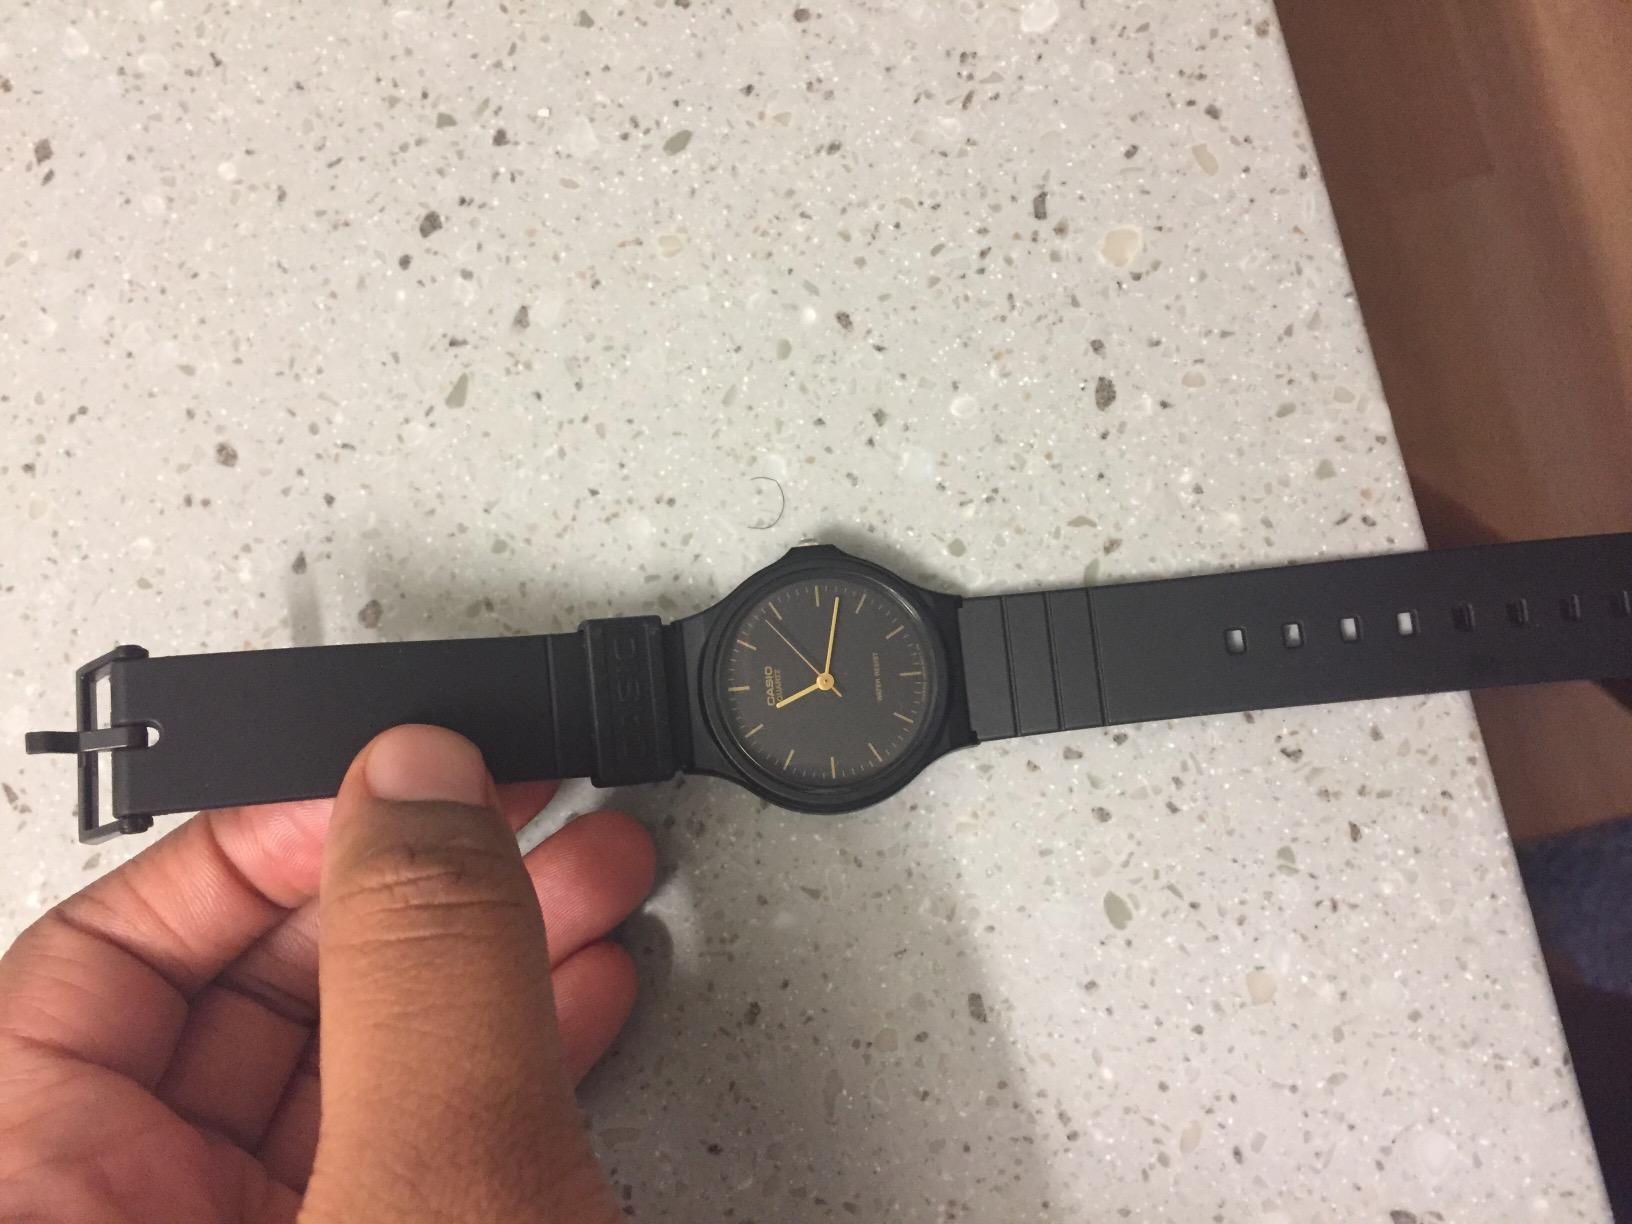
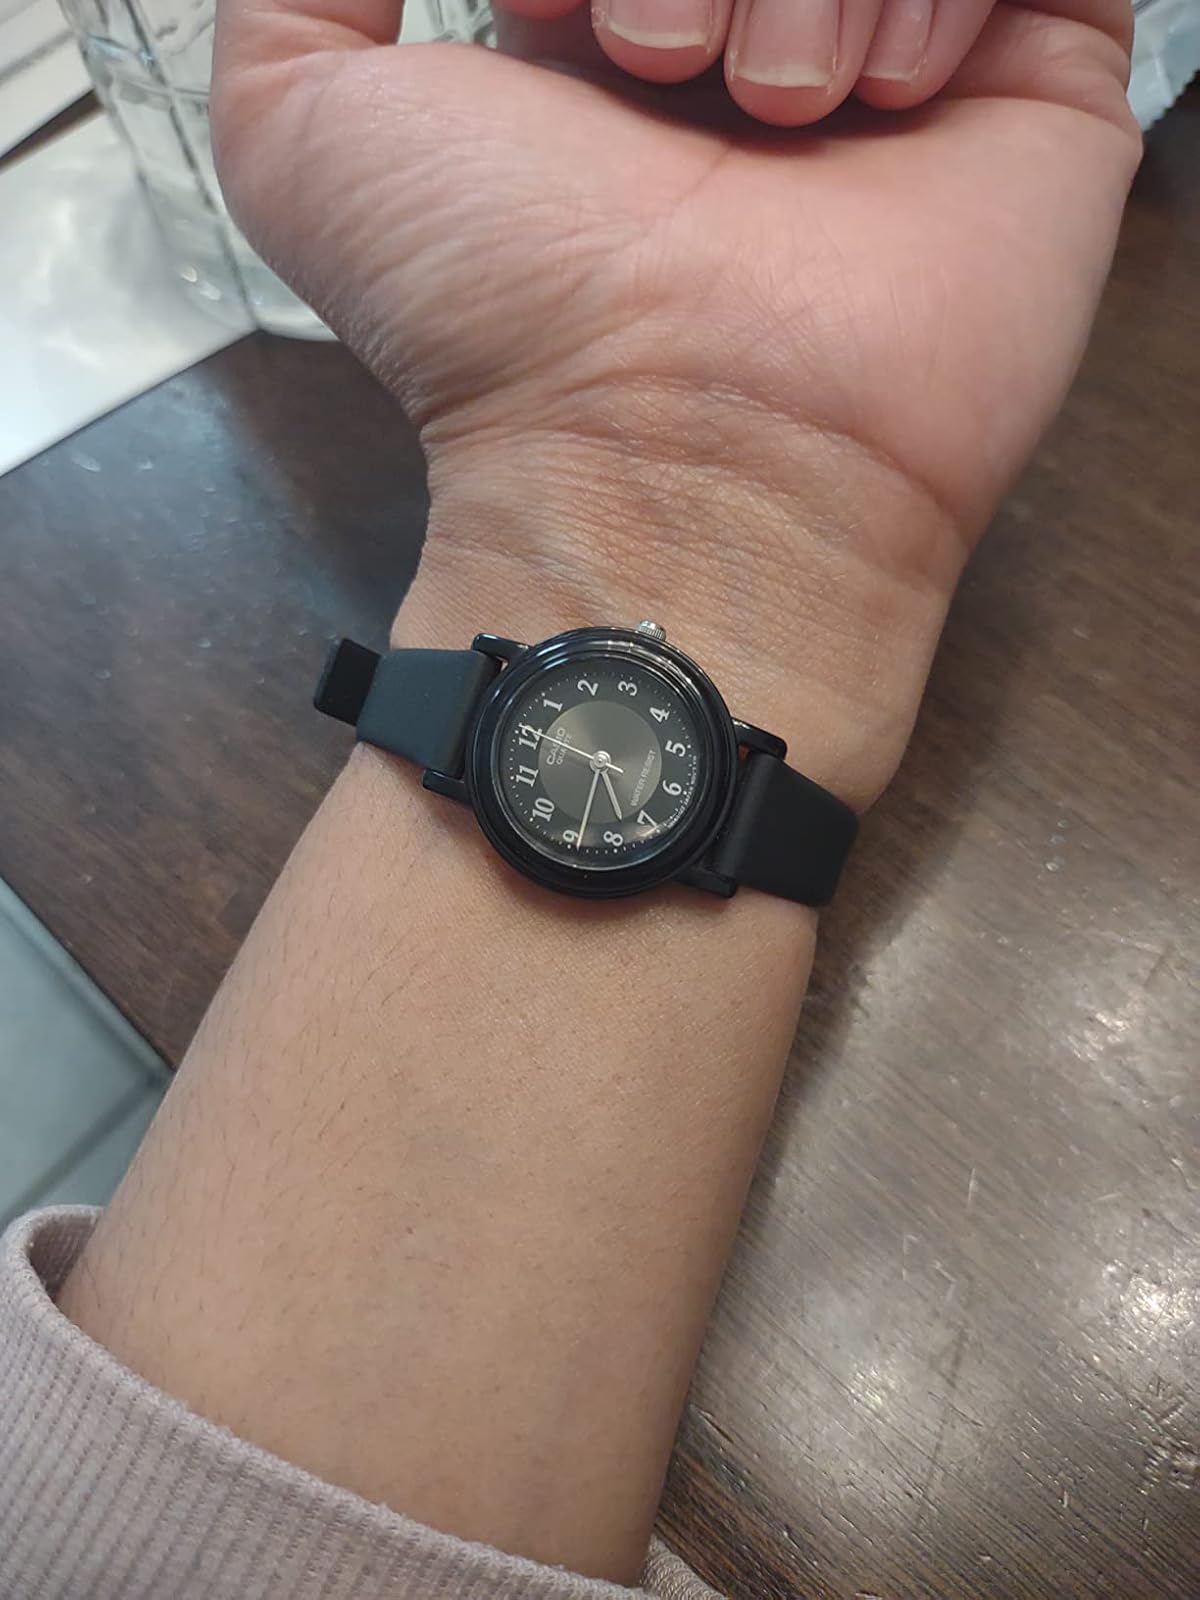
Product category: accessories_watch
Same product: no